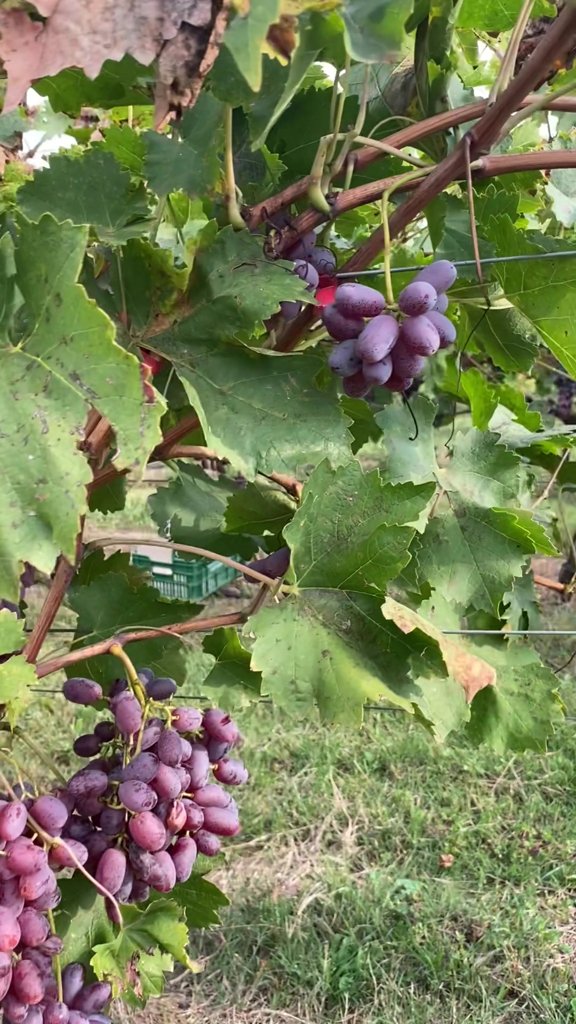
Berries visible: 77
Grape clusters: 3